Baha al-Dawla

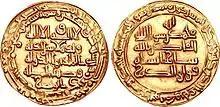
Gold dinar of Baha al-Dawla

Abu Nasr Firuz Kharshadh (died December 22, 1012), better known by his "laqab" of Baha al-Dawla was the Buyid amir of Iraq (988–1012), along with Fars and Kerman (998–1012). His early reign was dominated by struggles with his rival relatives over control of the western Persian provinces, but by 998 he managed to establish his supremacy over the Buyid confederation. His reign nevertheless saw the increasing encroachment of neighbouring powers on Buyid territory, and marks the beginning of the decline of the Buyids' power. He was the third son of 'Adud al-Dawla.